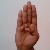
The image shows a hand gesture representing the letter 'B' in Indian Sign Language.